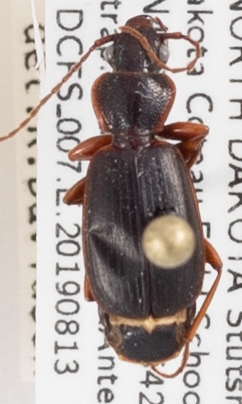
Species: Cymindis cribricollis
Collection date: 2019-08-13
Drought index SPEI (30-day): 1.28
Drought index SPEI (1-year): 1.45
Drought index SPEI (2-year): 0.9